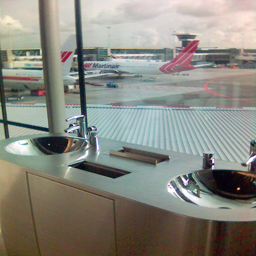
A couple of metal sinks in a room.
A public sink in front of a window that overlooks a runway.
Two sinks are shown next to a window which overlooks some airplanes.
A double silver sink is overlooking an airport.
A pair of bathroom sinks in an airport with a view of the plane yard.